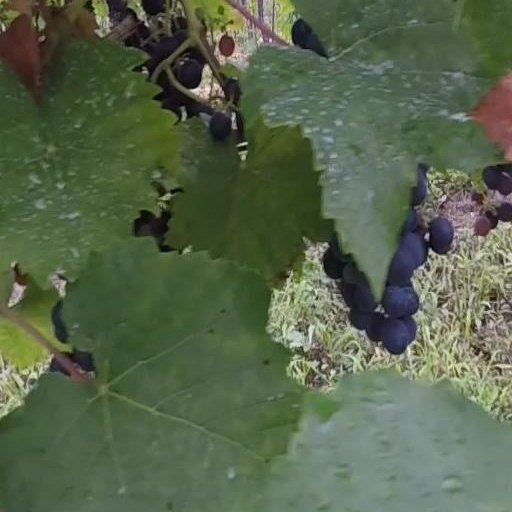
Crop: grape